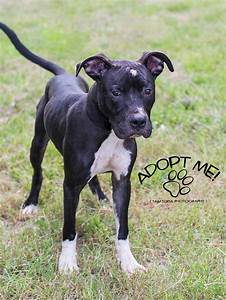
Label: dog